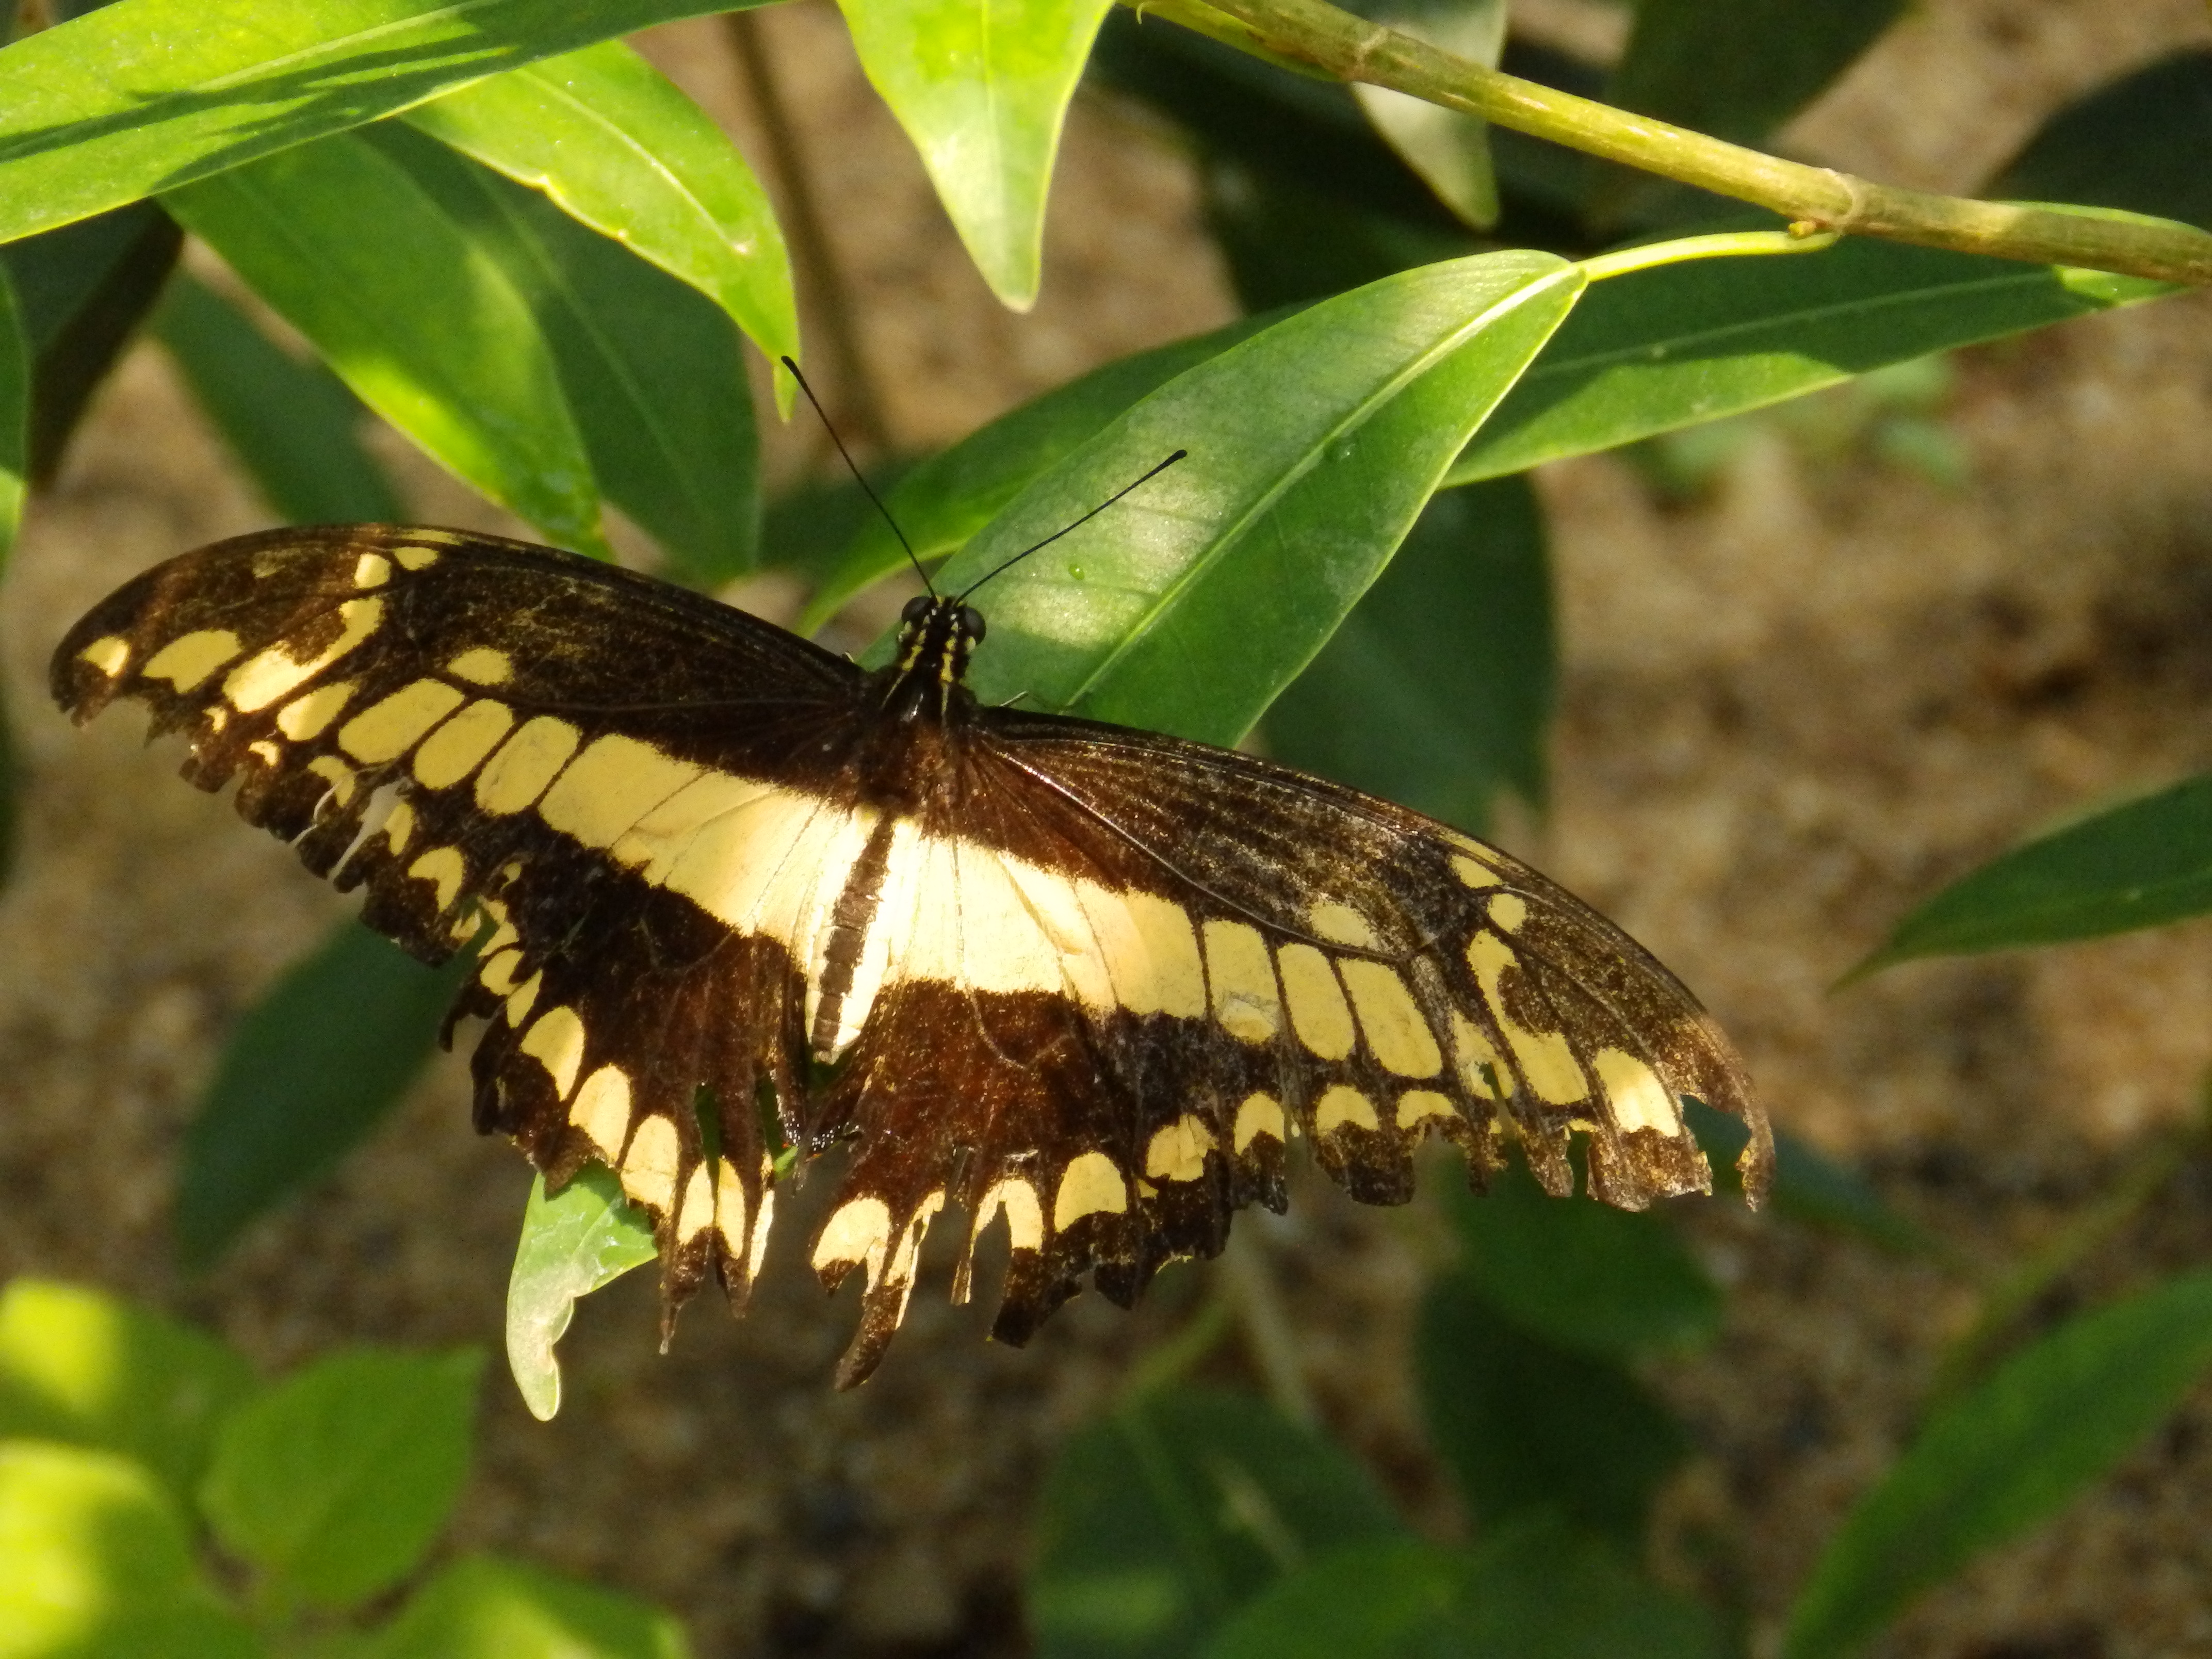
butterfly, green, black, yellow, tropical, pollinator, plant, insect, arthropod, leaf, natural environment, moths and butterflies, organism, vegetation, terrestrial plant, wing, adaptation, swallowtail butterfly, terrestrial animal, grass, invertebrate, moth, macro photography, papilio, brush footed butterfly, lycaenid, wildlife, riodinidae, pieridae